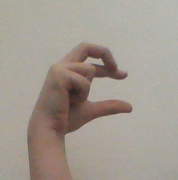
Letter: thal